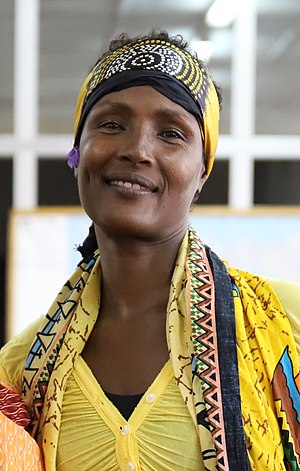
Waris Dirie
Waris Dirie er en tidligere fotomodel og mannequin, nuværende forfatterinde og FN goodwill ambassadør mod kvindelig omskæring. I 2005 fik hun østrigsk statsborgerskab og bor i dag i New York, USA med sin mand og søn.